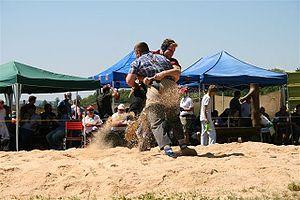
La lutte suisse est une variante populaire suisse de lutte à la culotte qui se pratique en plein air, sur des zones circulaires couvertes de sciure de bois.